Vincenzo Bellini

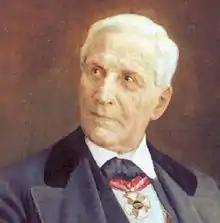
A portrait of Francesco Florimo in later life

Immediately taking charge of arrangements, Rossini began to plan Bellini's funeral and entombment, as well as caring for his estate. He ordered that a post-mortem be performed, following an order which came directly from the King. The distinguished Court-appointed Doctor Dalmas performed the autopsy and reported his findings on the cause of death: